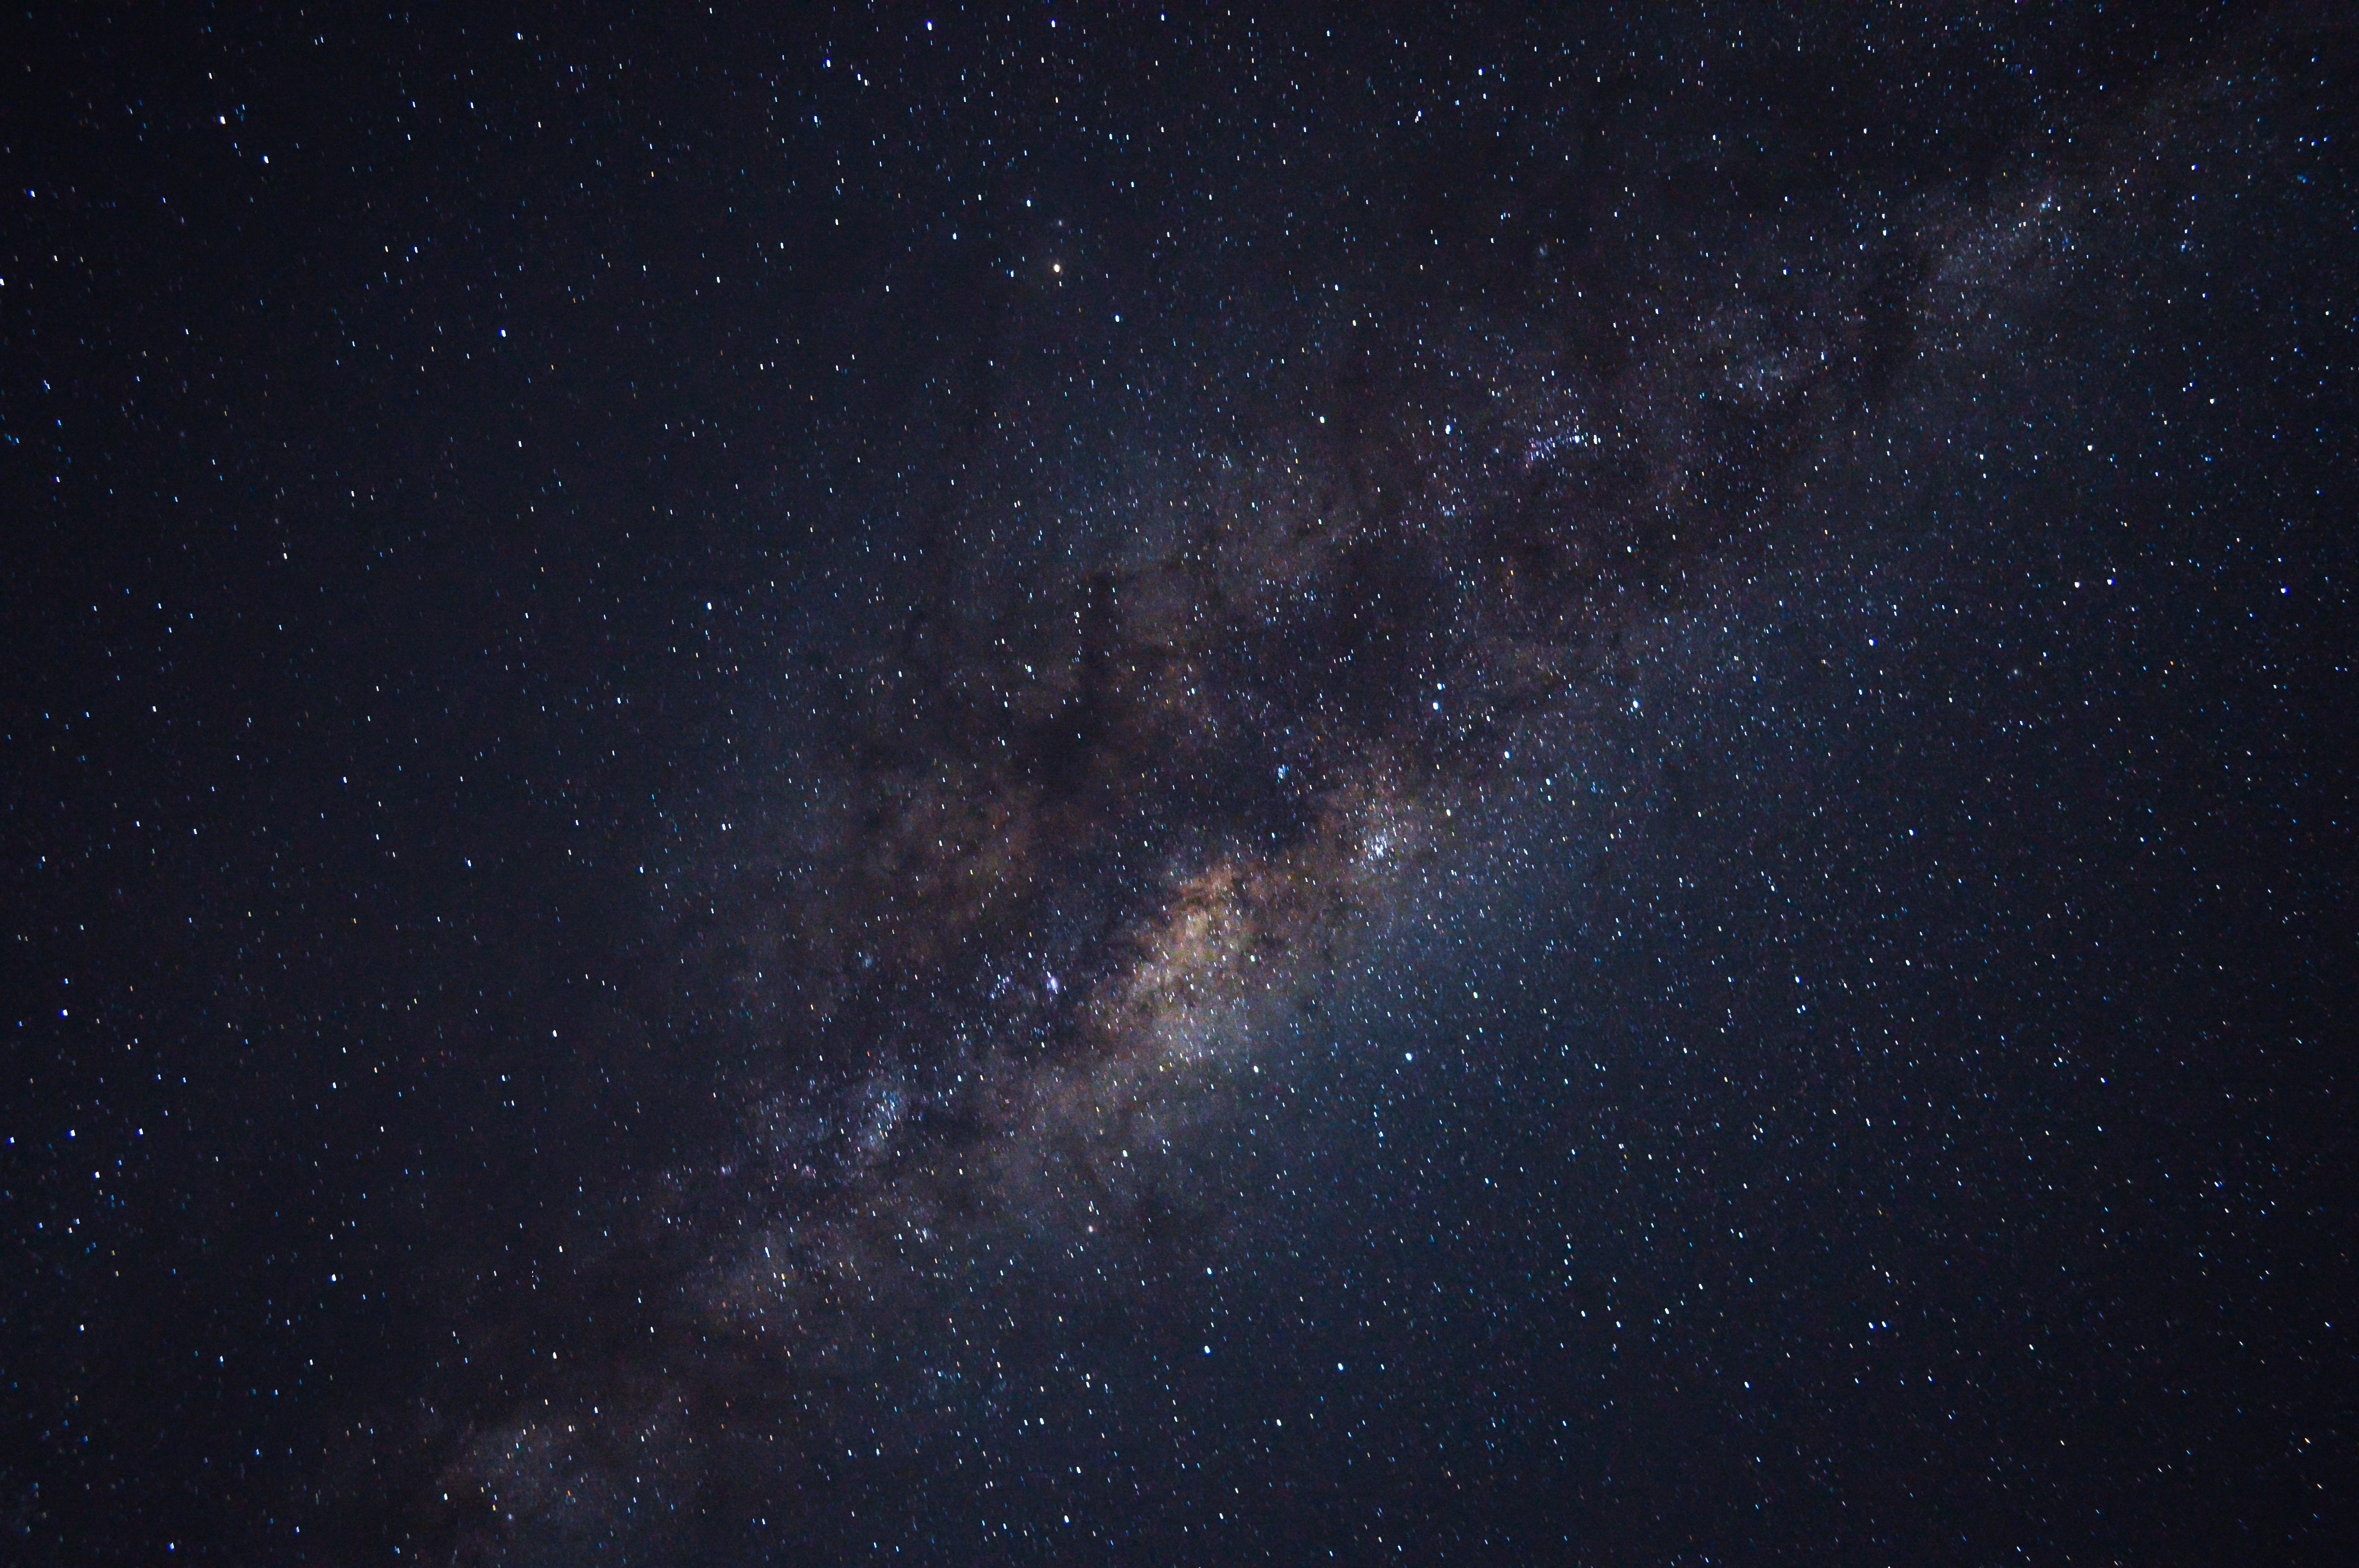
sky, star, milky way, atmosphere, galaxy, night sky, nebula, outer space, astronomy, stars, orbit, astronomical object, spiral galaxy